2010 United States House of Representatives elections in Georgia

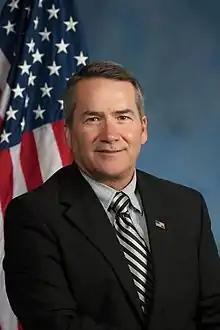
Jody Hice, who also sought the Republican nomination in the 7th district

The 6th district included Alpharetta, Dunwoody, Johns Creek, Roswell and part of Sandy Springs. The district's population was 74 percent white, 9 percent black, 9 percent Hispanic and 6 percent Asian (see Race and ethnicity in the United States census); 94 percent were high school graduates and 53 percent had received a bachelor's degree or higher. Its median income was $82,593. In the 2008 presidential election the district gave 63 percent of its vote to Republican nominee John McCain and 35 percent to Democratic nominee Barack Obama.